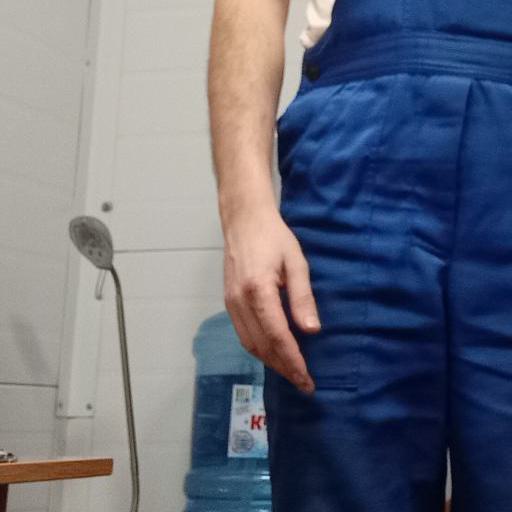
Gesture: no_gesture